Wonderwall Music

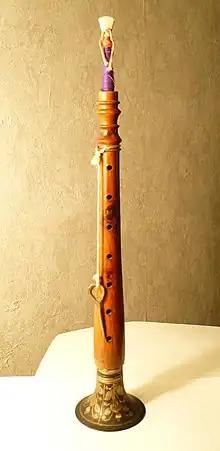
The double-reed shehnai, one of several Indian musical instruments Harrison used on "Wonderwall Music"

The album opens with "Microbes", which consists of call-and-response shehnai parts and was partly based on the raga Darbari Kanada. The waltz-time "Red Lady Too" includes what musicologist Walter Everett describes as "'Moonlight' Sonata-like suspensions on piano, honky-tonk piano, Mellotron, and drums". Ashton performed the tack piano part, with Barham supplying the lower-register piano accompaniment. On "Tabla and Pakavaj", Mahapurush Misra played the two types of hand drums named in the title, the barrel-shaped pakhavaj being another mainstay of Hindustani classical music. "In the Park" includes Sharma's santoor alternating solos with surbahar and tabla tarang. Neither of these last two tracks appears in the film.